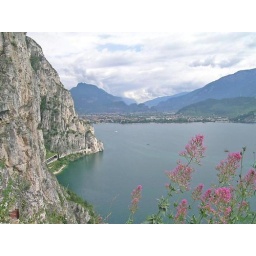
The colorful flowers were all along the bike trail above Limone_Lake Garda, the Dolomites, Italy.